Evelyn Daniel Anderson

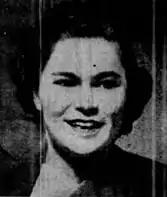
Evelyn Daniel Anderson, from a 1948 newspaper.

Evelyn Daniel Anderson (August 2, 1926 – October 7, 1998) was an American educator and advocate for physically disabled people.